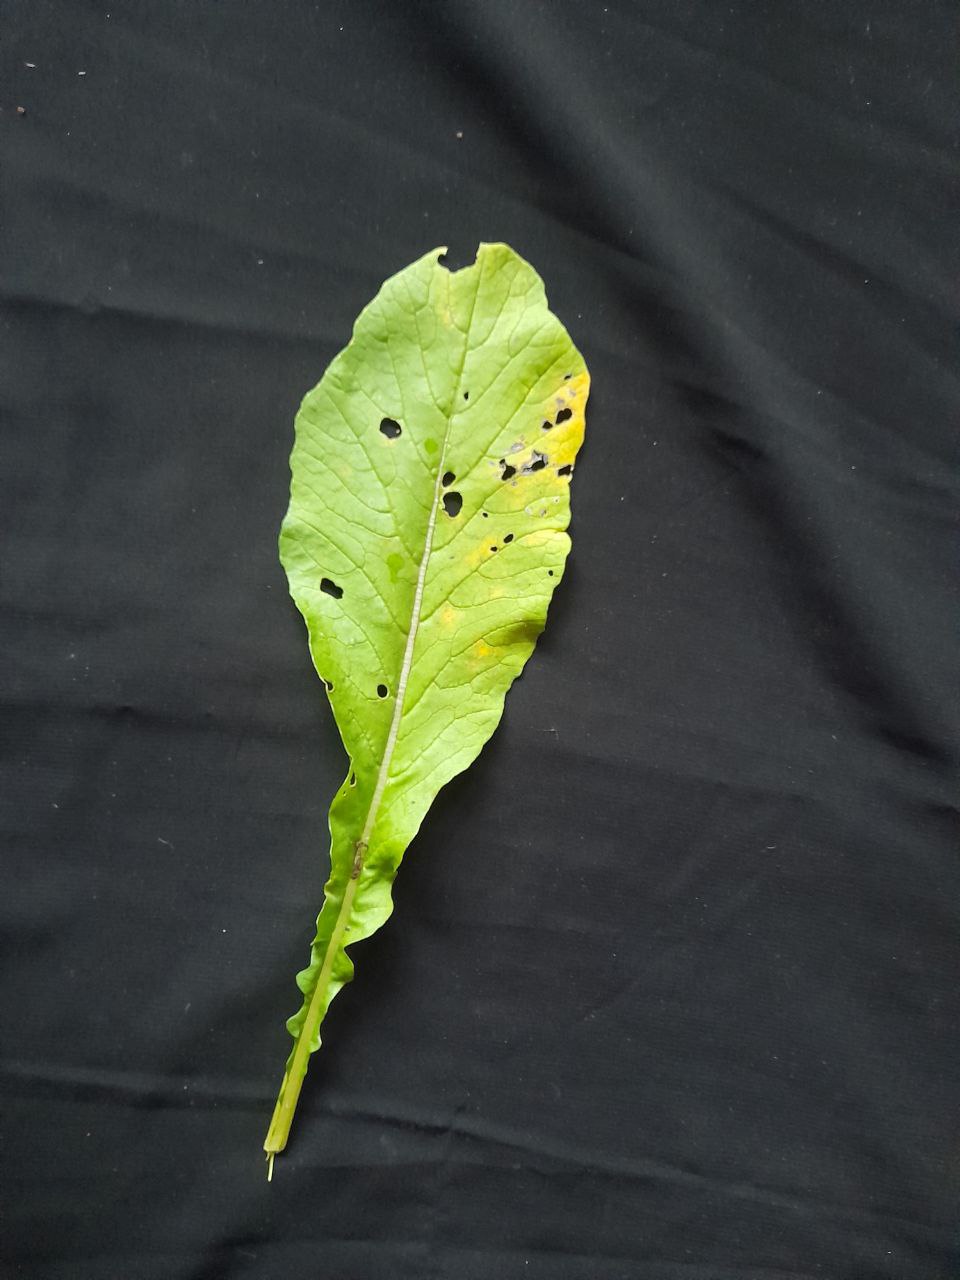
Label: flea beetle